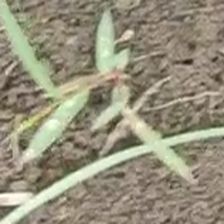
Weed species: Digitaria_SP_(Digitaria Sanguinalis )